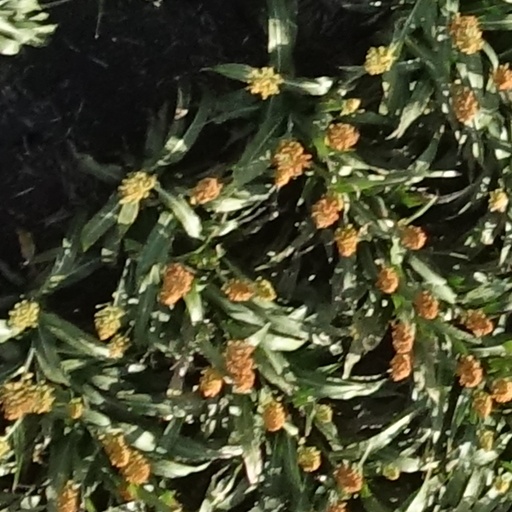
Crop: sorghum